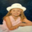
Label: girl